Saranam Ayyappa

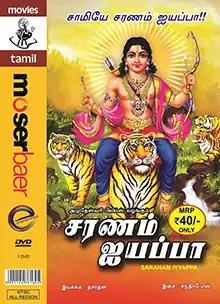
DVD cover

Saranam Ayyappa is 1980 Indian Tamil-language devotional film, directed and produced by Dasarathan. The film stars Jayabharathi in the lead role. It was released on 28 November 1980.